Marie Lloyd

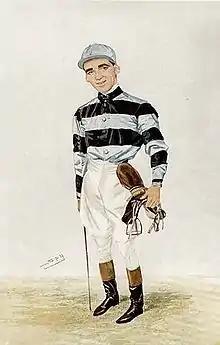
Bernard Dillon

The following year, Lloyd travelled to New York where she re-appeared at Koster and Bial's Music Hall. Her first song was about a young woman who lacked confidence in finding a suitor. The chorus, "Not for the very best man that ever got into a pair of trousers", proved hilarious; "The Era" observed that the line "tickled the audience immensely". Following this, she performed a song about a French maid who appeared innocent and petite at first sight, but turned out not to be so. "The Era" described the character as being "not so demure as she looked, for she confided to her auditors that she 'knew a lot about those tricky little things they don't teach a girl at school'." Many other songs followed and were all warmly received. At the conclusion of each performance, she received gifts from the audience including bouquets and floral structures. "The Era" commented that "Miss Lloyd's clever character work, her versatility and unflagging endeavours to please were rewarded with deserved success". After the tour, Lloyd returned to London, and moved to Hampstead with Hurley. That Christmas, she appeared in pantomime, this time at the Crown Theatre in Peckham in a production of "Dick Whittington" in which she played the title role. In it, she sang "A Little Bit Off the Top", which MacQueen-Pope describes as being "one of the pantomime songs of the year". "The Music Hall and Theatre Review" was equally complimentary, saying: "Brilliant Repertory, Charming Dresses, A Unique Personality!" During the Christmas period of 1898–9, Lloyd returned to the Crown where she took her benefit, during which she appeared in "Dick Whittington". The entertainment culminated with a song from Vesta Victoria, and a short piece called "The Squeaker", starring Joe Elvin.